Tower of Fantasy

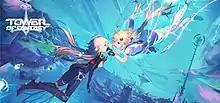

Tower of Fantasy is a free-to-play open world action role-playing game developed by Hotta Studio, a Suzhou-based subsidiary of Perfect World. The game is set in a planet called Aida, contaminated with a radioactive energy called Omnium after a cataclysm that nearly wiped out human civilization and mutated the ecology of the planet. The player plays a wanderer that explores the world and fights mutant creatures and hostile forces as they advance through the story.